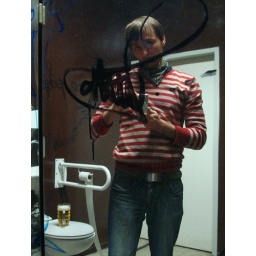
this cosy bathroom in a hip dance bar in Kreuzberg came with a large three-sided mirror standing in the corner